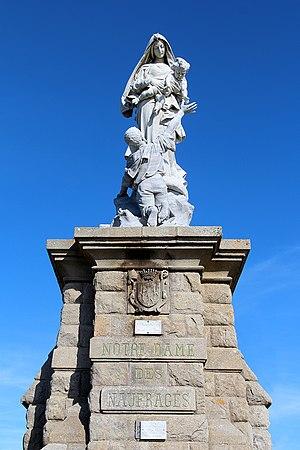
Statue de Notre-Dame des Naufragés de Cyprian Godebski érigée à l’extrémité du plateau sommital de la Pointe du Raz à Plogoff (Finistère, France).